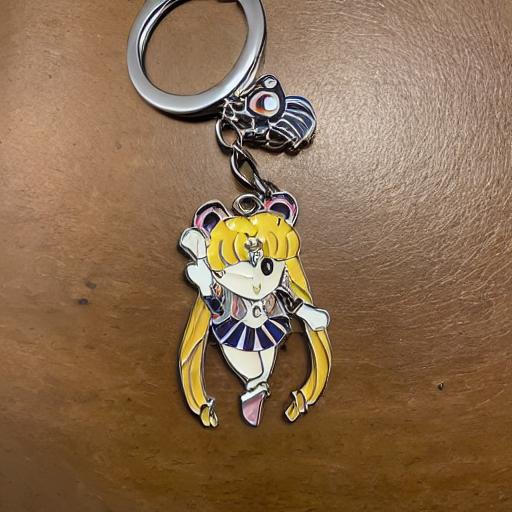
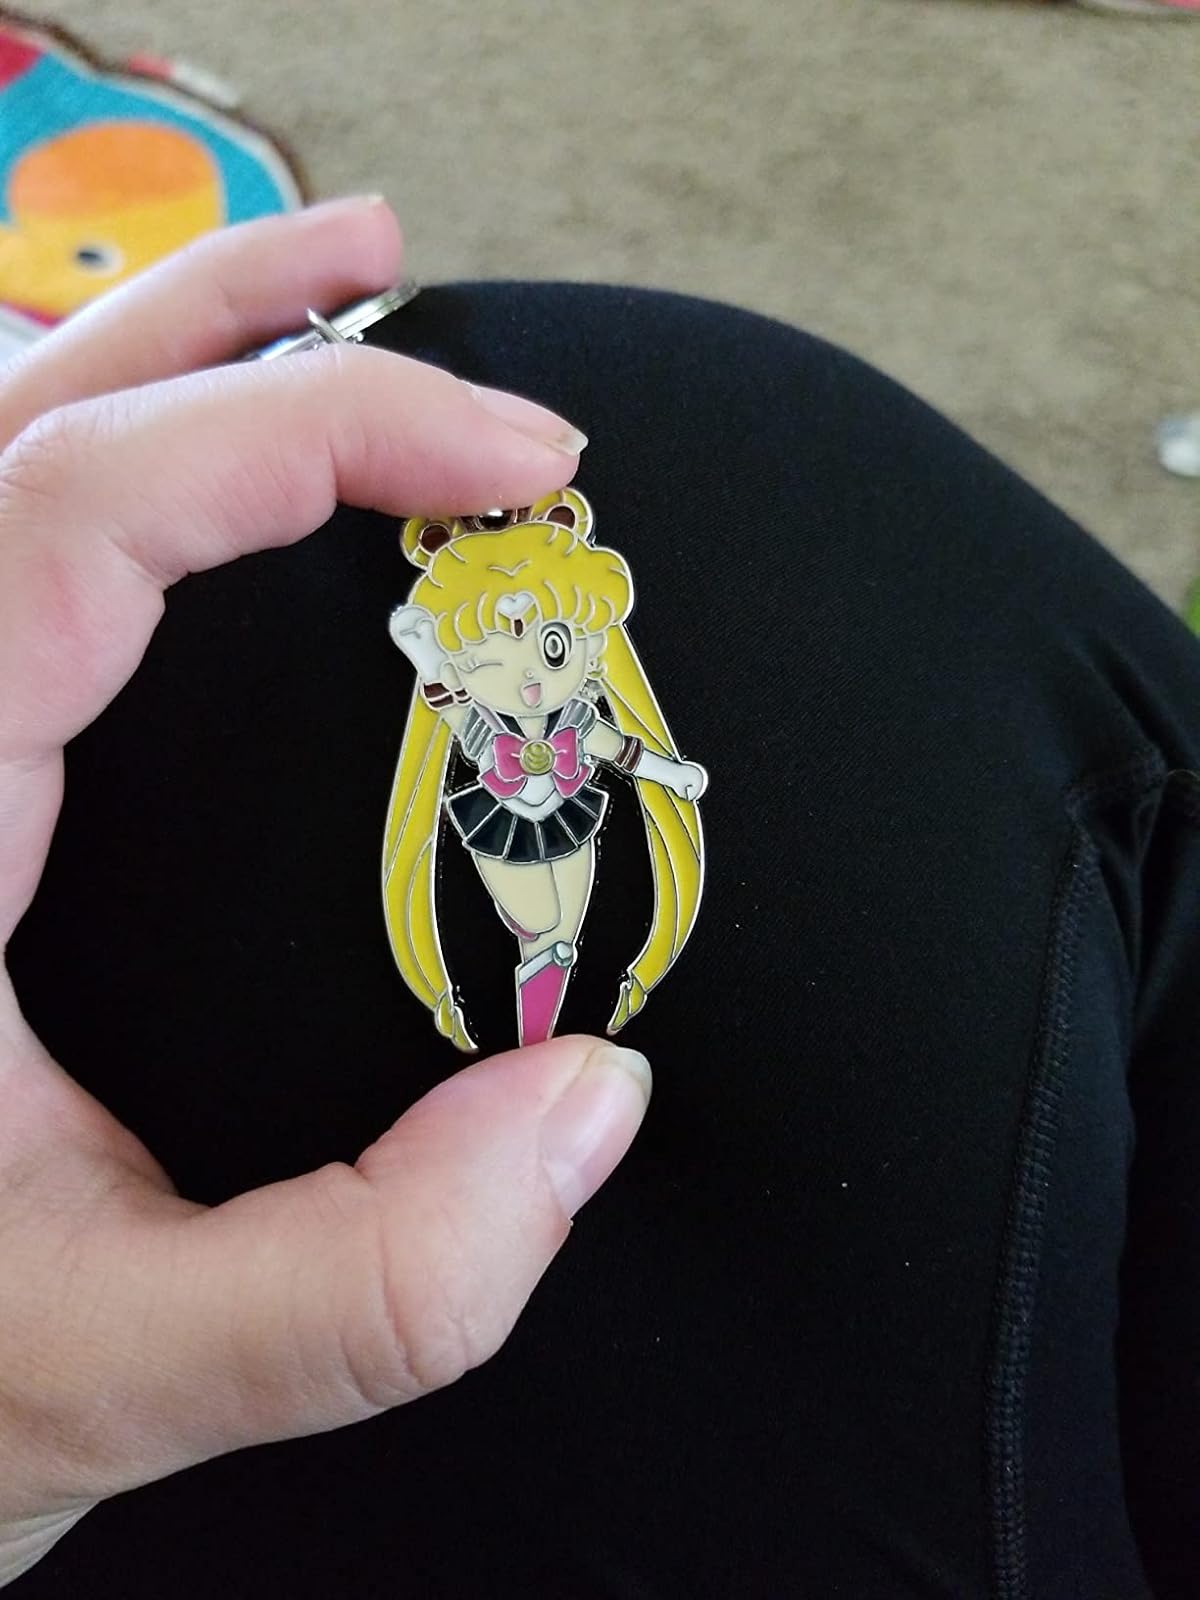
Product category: accessories_keychain
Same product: no